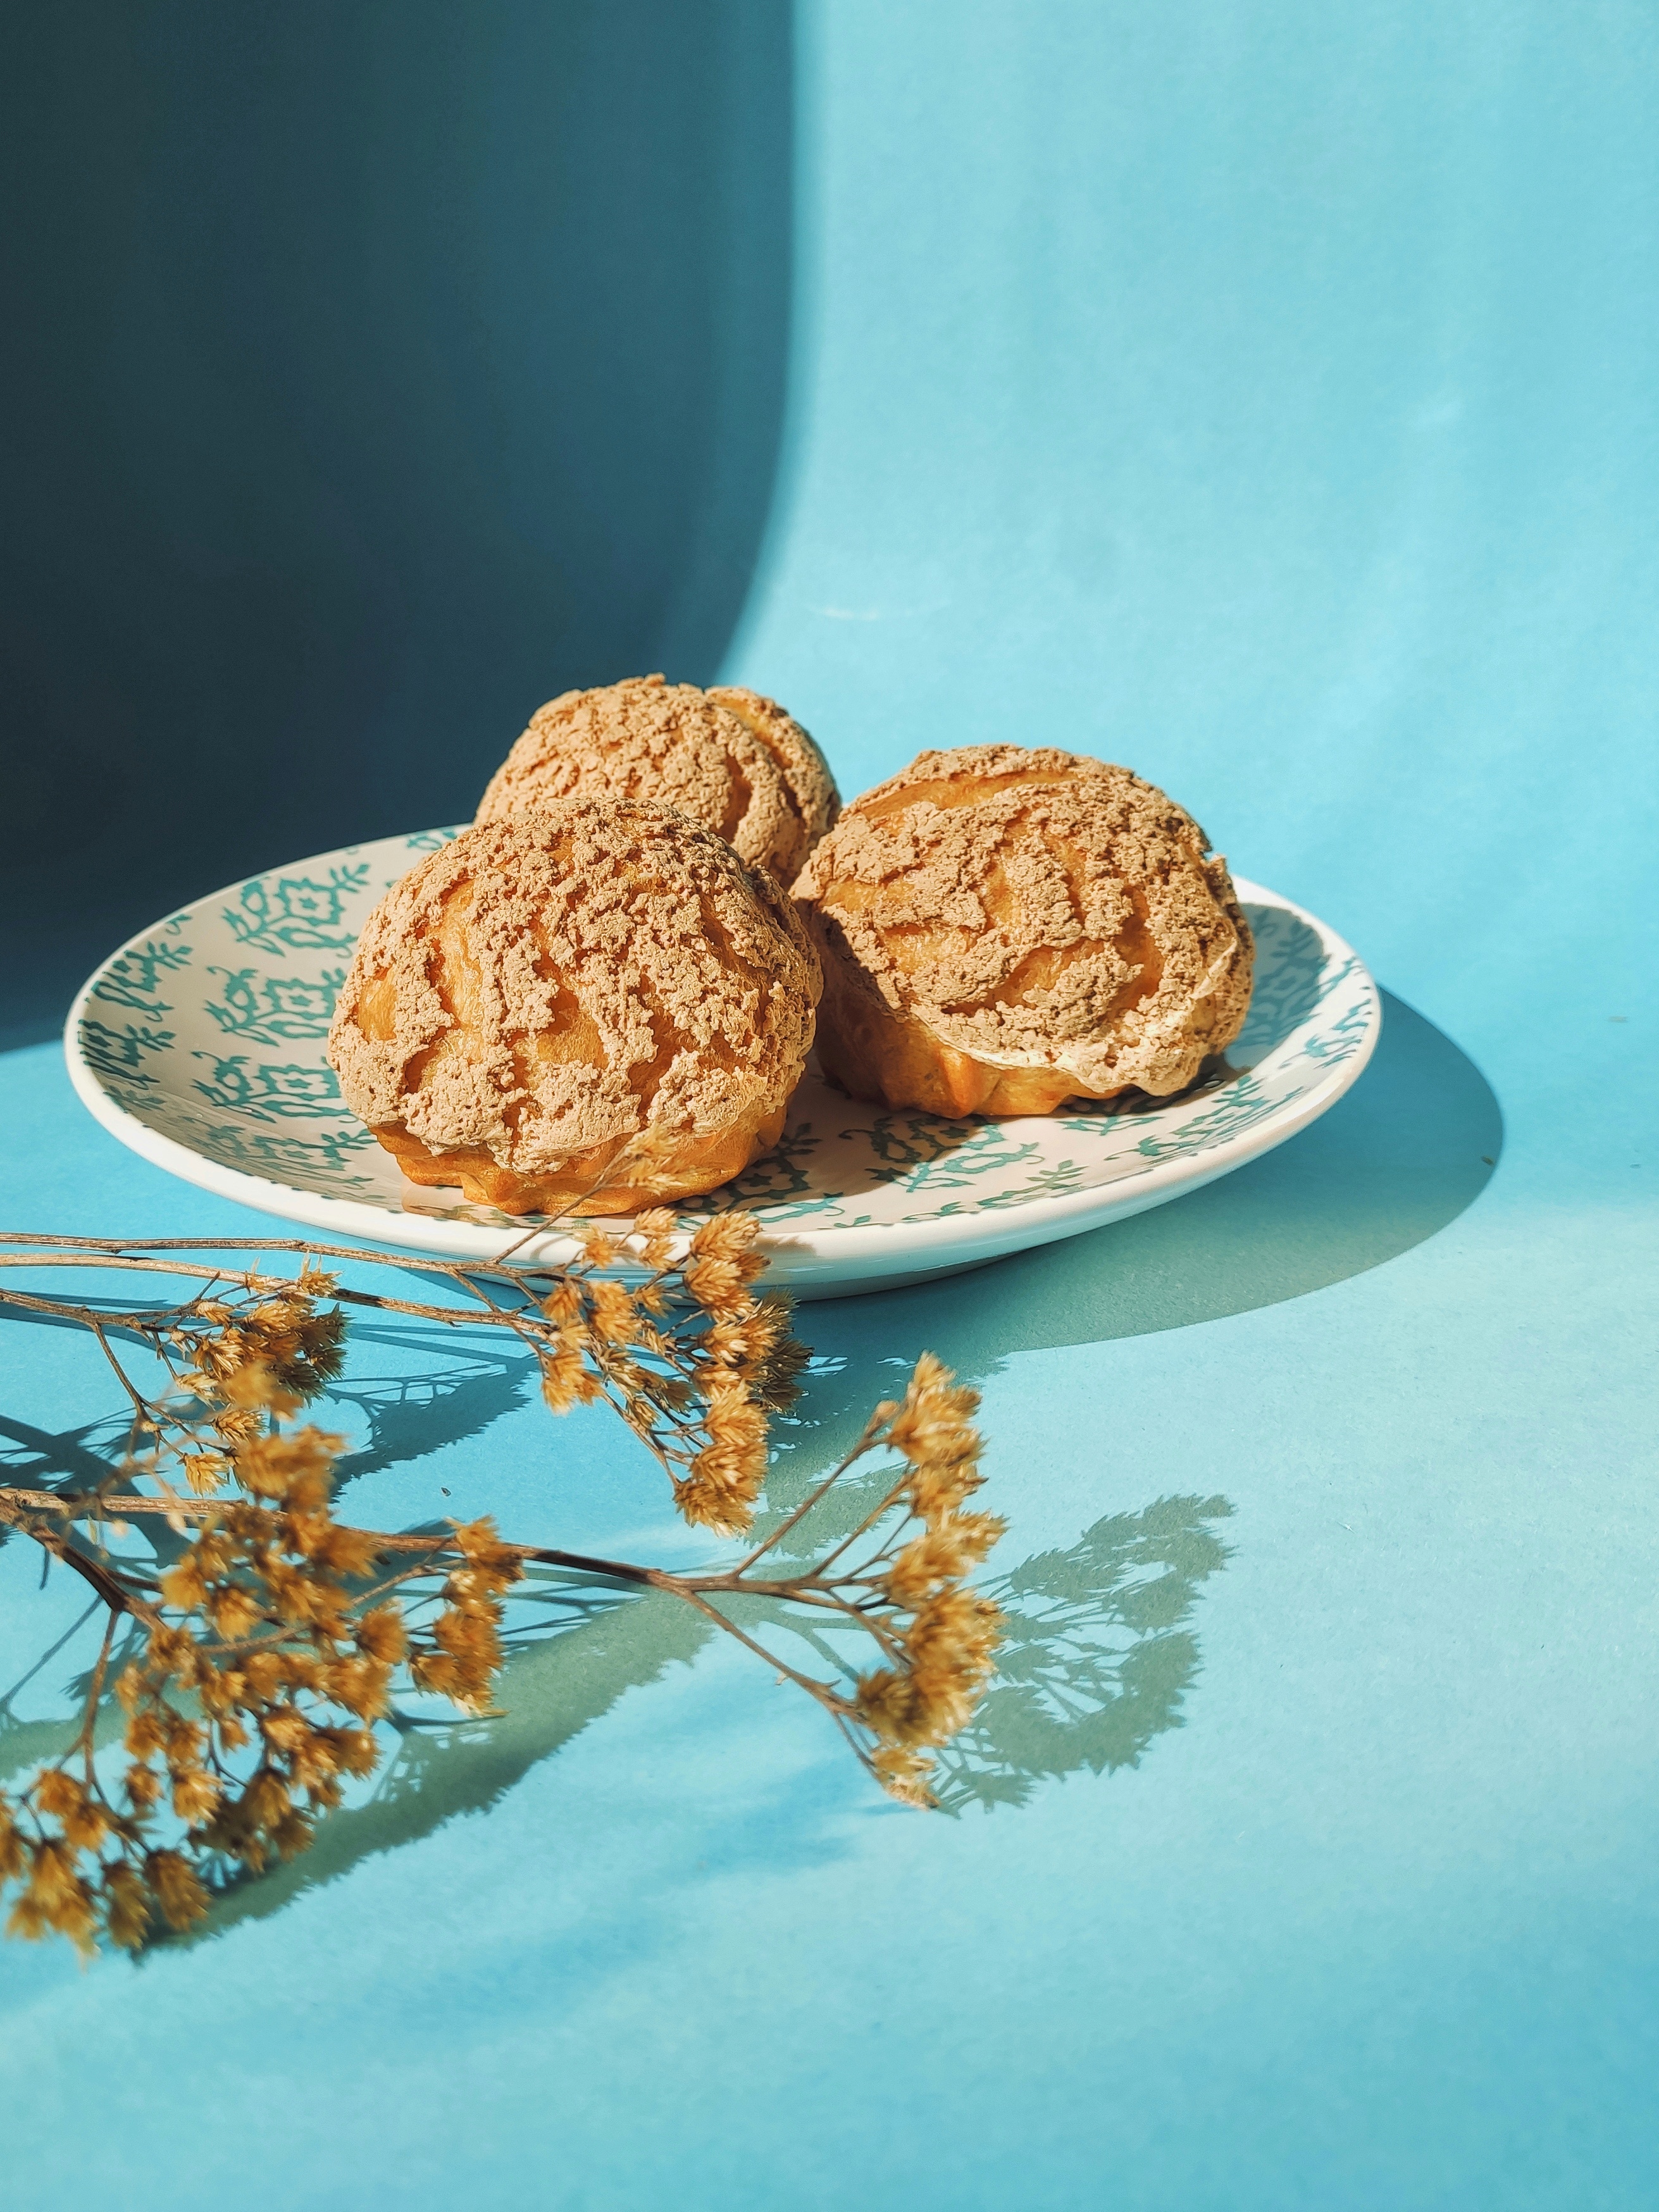
food, tableware, dishware, plate, ingredient, cuisine, dish, recipe, water, platter, serveware, sweetness, superfood, produce, art, table, finger food, gluten, junk food, tablecloth, dessert, baking, doily, still life photography, still life, biscuit, comfort food, snack, heart, circle, glass, rock, cookies and crackers, meal, baked goods, ice cream, breakfast, linens